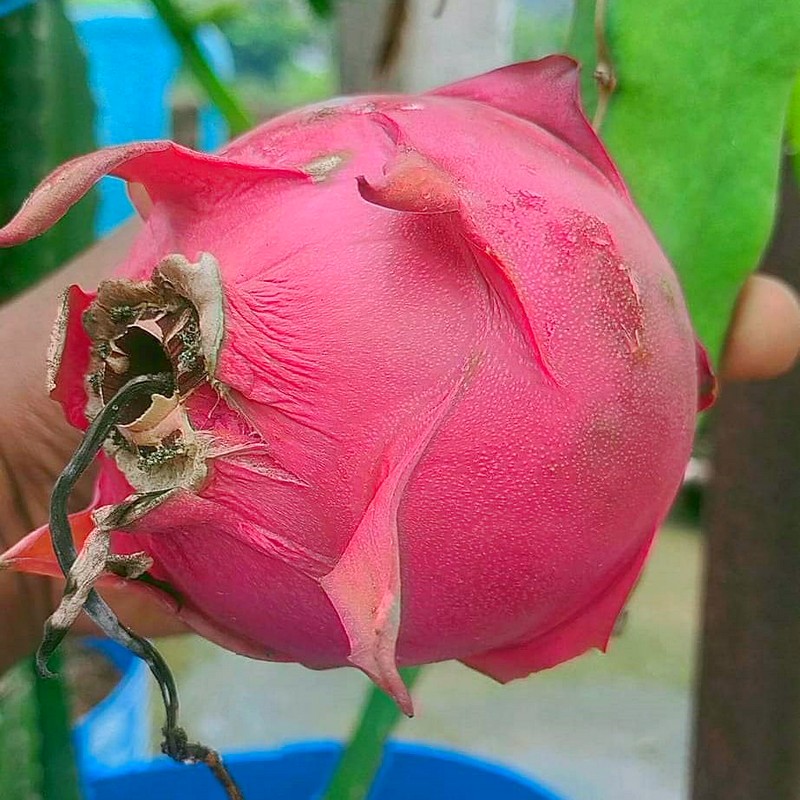
Label: Fresh Dragon Fruit